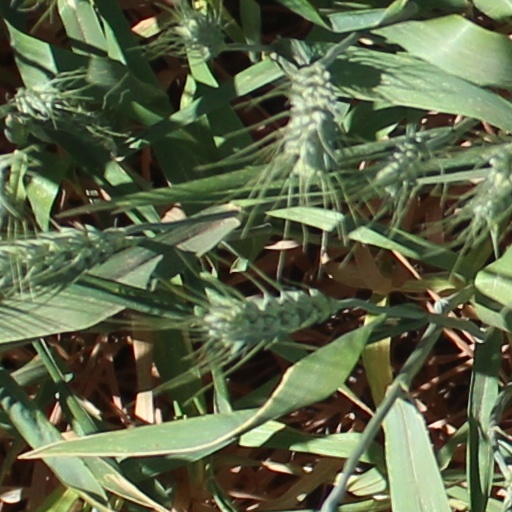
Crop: wheat